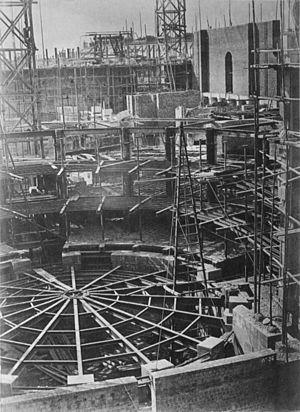
L’opéra Garnier, ou palais Garnier, est un théâtre national qui a la vocation d'être une académie de musique, de chorégraphie et de poésie lyrique ; il est un élément majeur du patrimoine du 9ᵉ arrondissement de Paris et de la capitale. Il est situé place de l'Opéra, à l'extrémité nord de l'avenue de l'Opéra et au carrefour de nombreuses voies. Il est accessible par le métro, par le RER et par le bus. L'édifice s'impose comme un monument particulièrement représentatif de l'architecture éclectique et du style historiciste de la seconde moitié du XIXᵉ siècle. Sur une conception de l’architecte Charles Garnier retenue à la suite d’un concours, sa construction, décidée par Napoléon III dans le cadre des transformations de Paris menées par le préfet Haussmann et interrompue par la guerre de 1870, fut reprise au début de la Troisième République, après la destruction par incendie de l’opéra Le Peletier en 1873. Le bâtiment est inauguré le 5 janvier 1875 par le président Mac Mahon sous la IIIᵉ République.